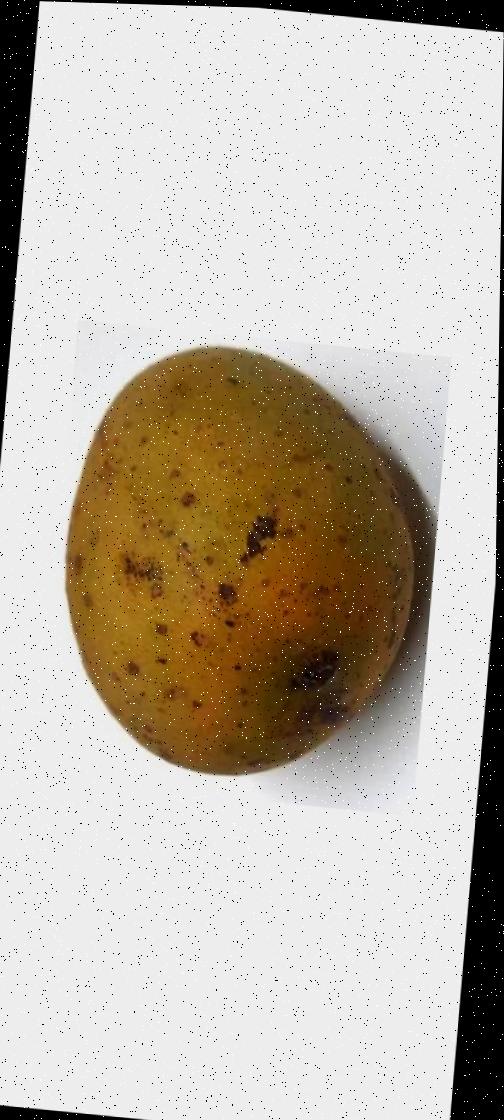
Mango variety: Gourmoti